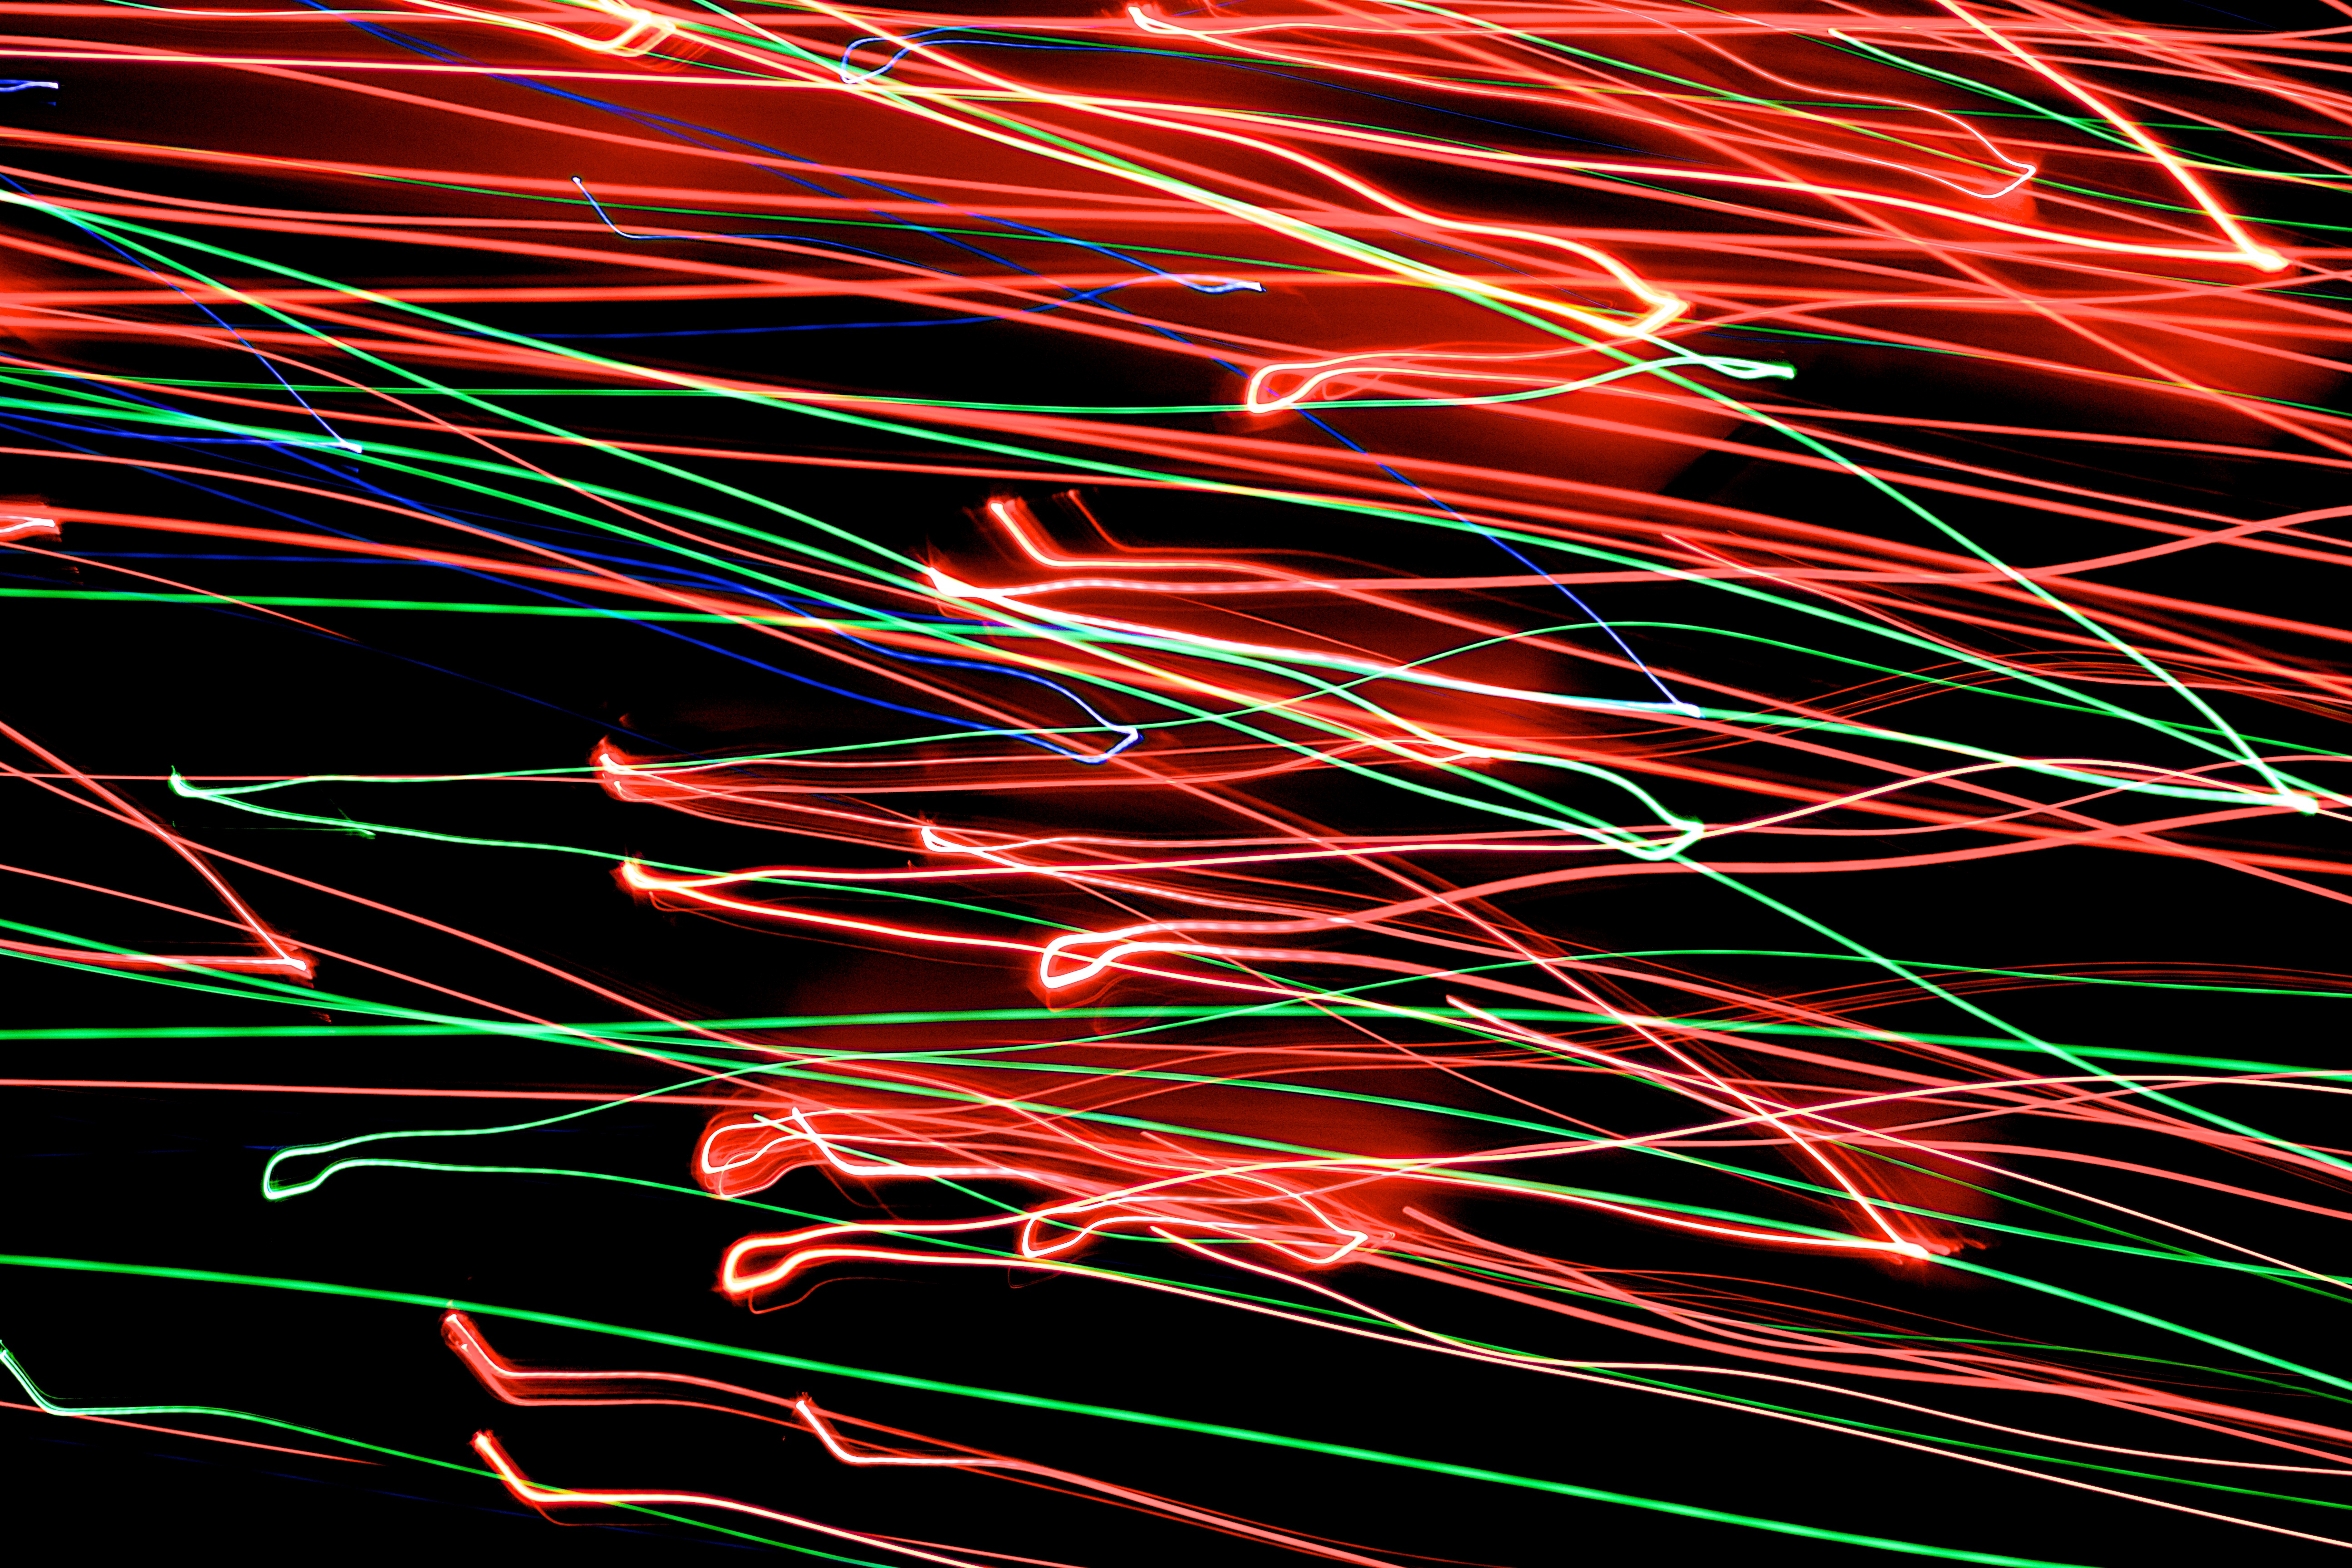
light, cable, line, red, color, font, lightpaint, illustration, organ